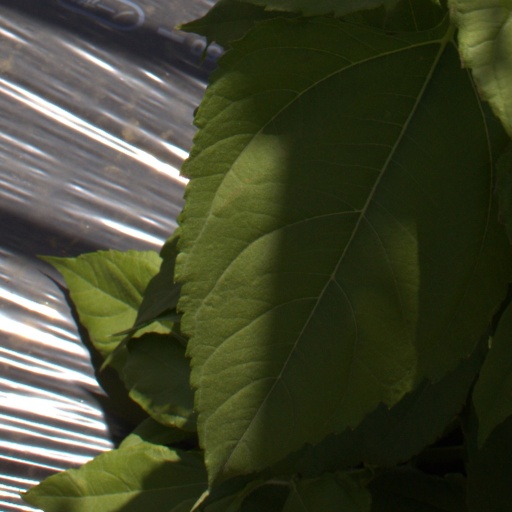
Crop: Jerusalem artichoke